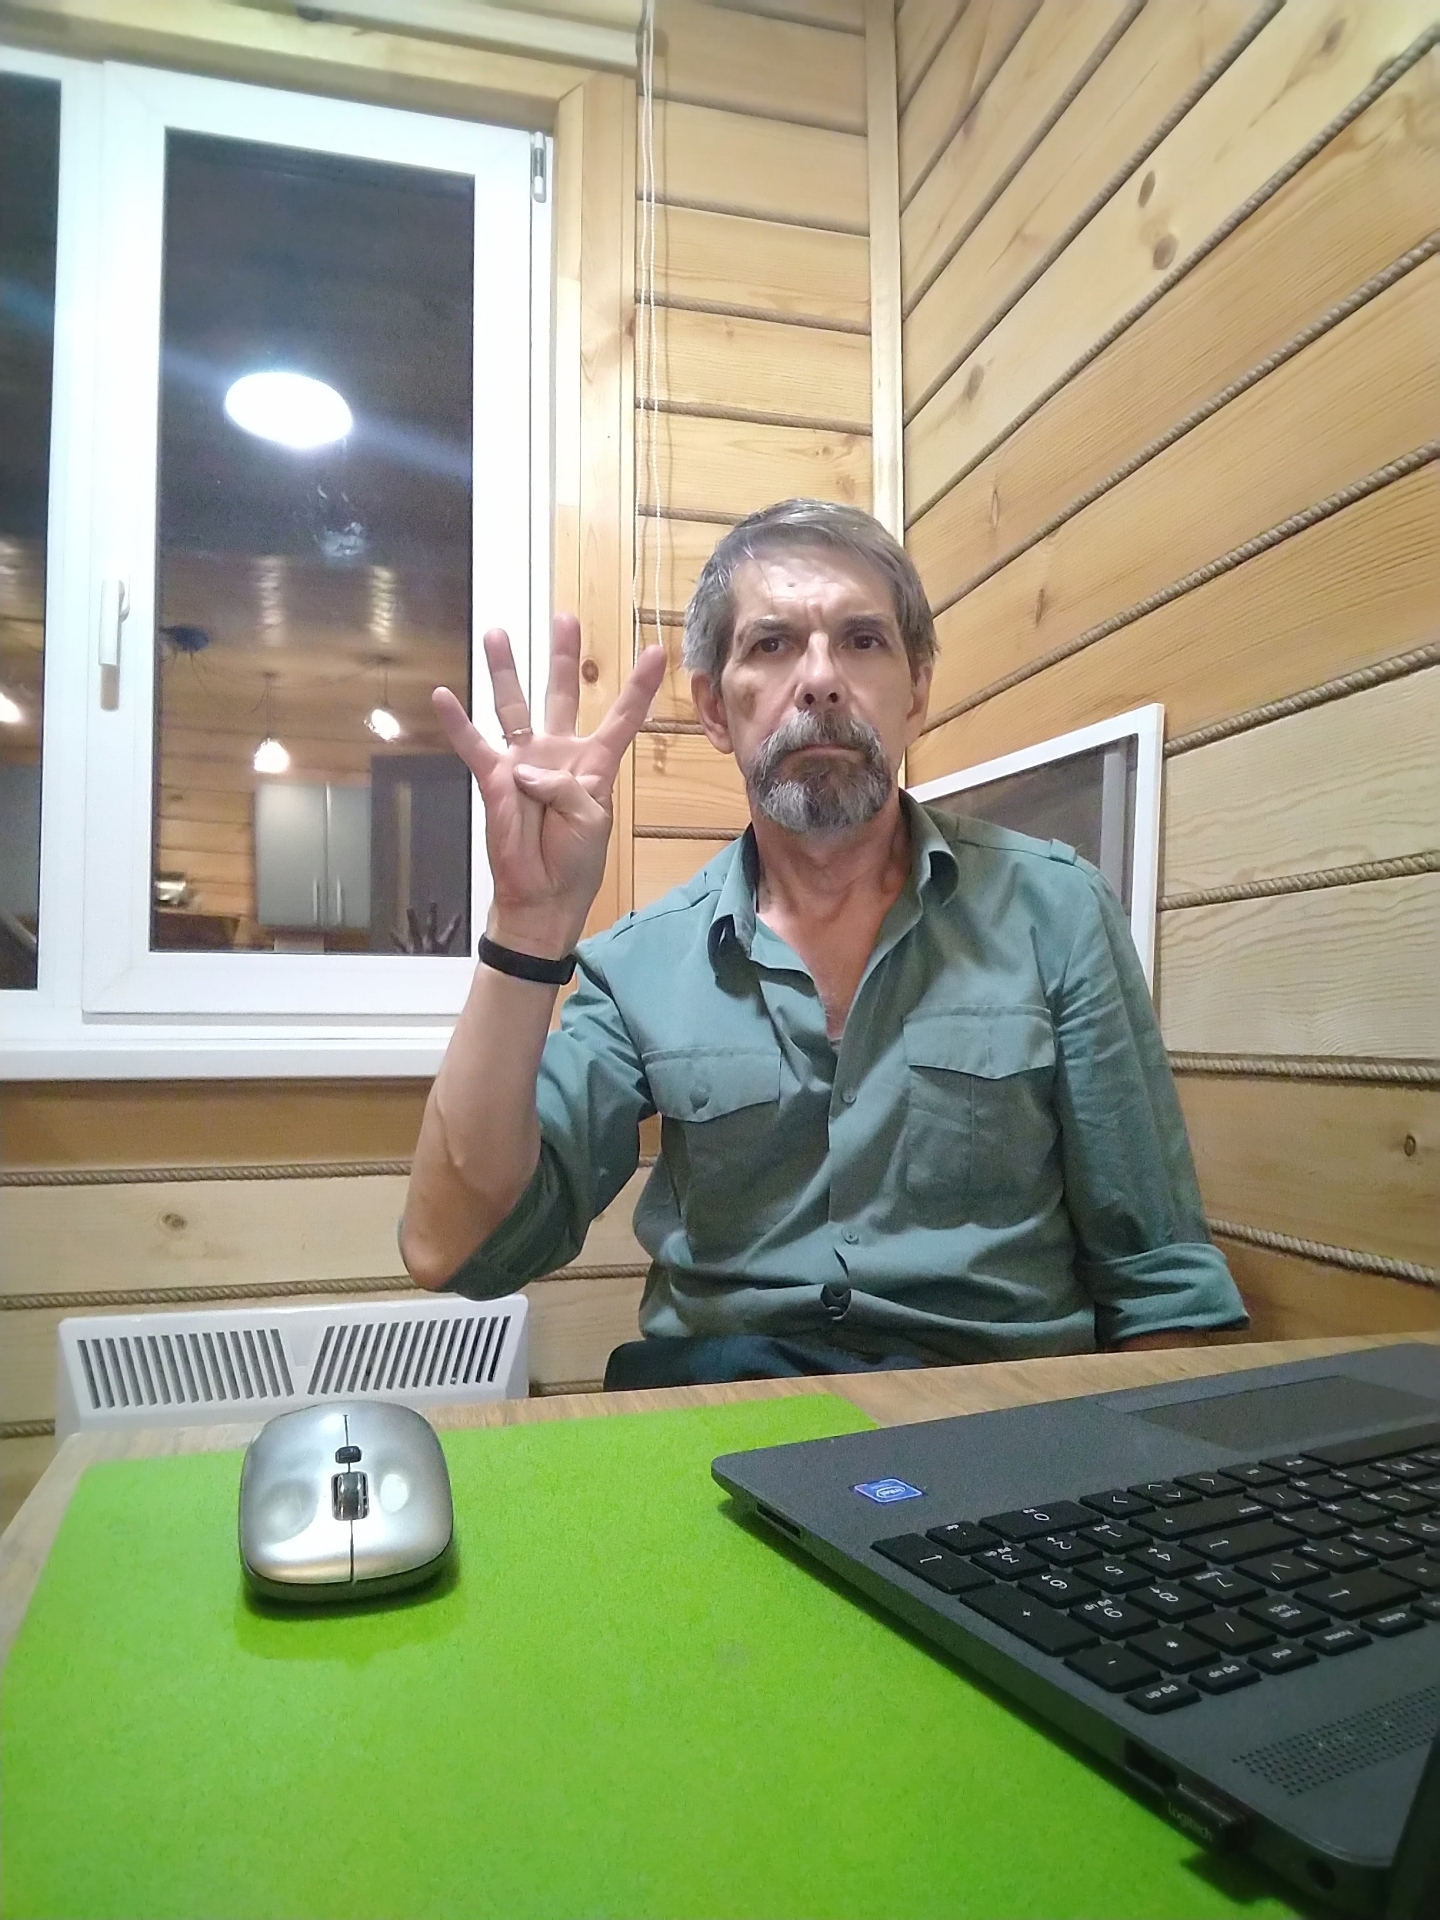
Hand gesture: four